Euthanasia solution

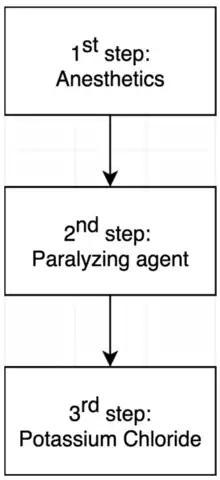
Flowchart of procedure of adding euthanasia solution in the United States' practices in execution

The 3-drug cocktail was proposed by medical examiner Jay Chapman in the 1970s. According to this method, anaesthetics would first be administered. The drugs may involve barbiturates (e.g. sodium thiopental). Then, paralyzing agents would be injected to paralyze body muscles. Hence, neuromuscular blocking agents (e.g. vecuronium bromide) would be used. Eventually, potassium chloride would be used to stop the heart. All of the above drugs are administered intravenously.